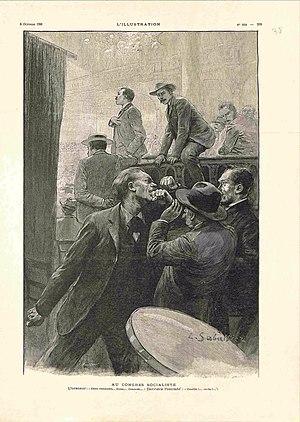
Invectives et pugilat lors du second congrès unitaire socialiste française tenu salle Wagram du 28 au 30 septembre 1900. Le Parti ouvrier français de Jules Guesde se retire du mouvement unitaire souhaité par Jean Jaurès. La scission du Parti socialiste révolutionnaire (Édouard Vaillant et Marcel Sembat) s'ensuit fin mai 1901.
La Section française de l'Internationale ouvrière est un parti politique socialiste français, qui existe sous ce nom de 1905 à 1969. Lors du congrès d'Issy-les-Moulineaux, elle devient le Parti socialiste, s'associant avec l'Union des clubs pour le renouveau de la gauche.
Cette page concerne l'année 1900 du calendrier grégorien. Dernière année du XIXᵉ siècle.